Beckenham, New Zealand

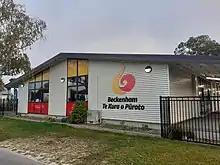
Beckenham Te Kura o Pūroto (2021)

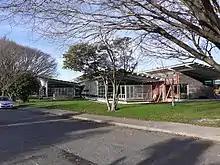
South Library (2021)

Beckenham Te Kura o Pūroto is a state, co-educational, primary school catering for school Years 1 to 8. The school opened as Beckenham School on Monday 8 February 1915 with 149 pupils and a staff of four, following lobbying to the Canterbury Education Board by the Beckenham Burgesses’ Association, who argued that it was too dangerous for Beckenham children to cross Colombo St tramlines to attend Somerfield School. The school roll and its buildings grew rapidly so that by 1928 the school roll reached 562. The roll in recent years (2020) has ranged from around 430 at the beginning of the school year and rising to around 510 by the end of the year. The Canterbury Earthquake of 22 Feb 2011 destroyed the school pool. A fire in January 2013 destroyed the library and multipurpose rooms. Approximately 13% of the school's population is Māori and there is a strong support for school te reo Māori and Tikanga Māori programmes within the community. Children of other ethnic backgrounds include Cook Island Māori, Samoan, Tongan, Indian, Russian, Hungarian, Dutch, German, African, Korean, Japanese and Chinese. The school has an attached satellite class from Ferndale School for moderately intellectually disabled children. The first school committee adopted the red, yellow and black colours of the Belgian flag as the school colours as a tribute to the bravery shown by that country in the 1914-1918 World War. Beckenham is currently a decile 8 school. Beckenham School changed its name to Beckenham Te Kura o Pūroto on 1 January 2018 after the Ministry of Education approved the new name that was gifted by Ngāi Tūāhuriri rūnanga. Literally translated as "The School of the Ponds", the name reflects the school's location near the ponds of Beckenham Park alongside the Ōpāwaho / Heathcote River.